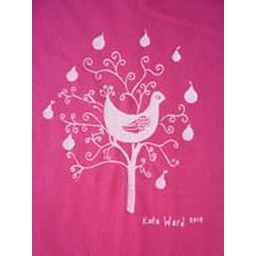
partridge in a pear tree pink